Saddleback Mountain (New South Wales)

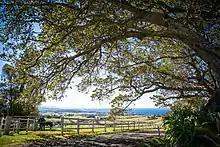
View from Saddleback overlooking the ocean, August 2016

Saddleback Mountain is a mountain near Kiama in the Illawarra region of New South Wales, Australia. The mountain rises to about above sea level on the Illawarra escarpment and has views of Noorinan Mountain, above sea level, and Barren Grounds Plateau to the west and south to Coolangatta Mountain and Pigeon House Mountain to Ulladulla, and north over Lake Illawarra, the Illawarra escarpment and to the Cronulla Sandhills and Kurnell Oil Refinery on a clear day.